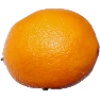
Label: lemon_meyer